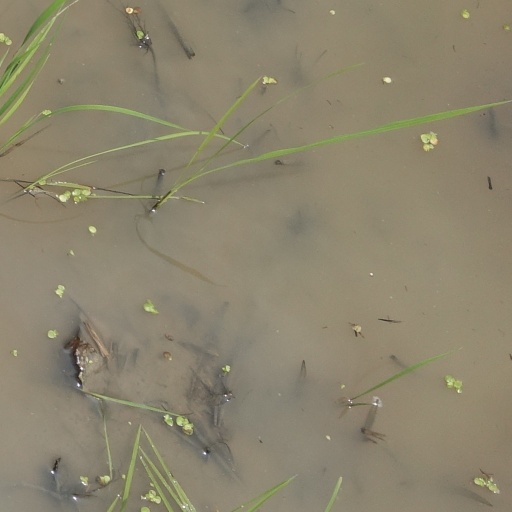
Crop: rice